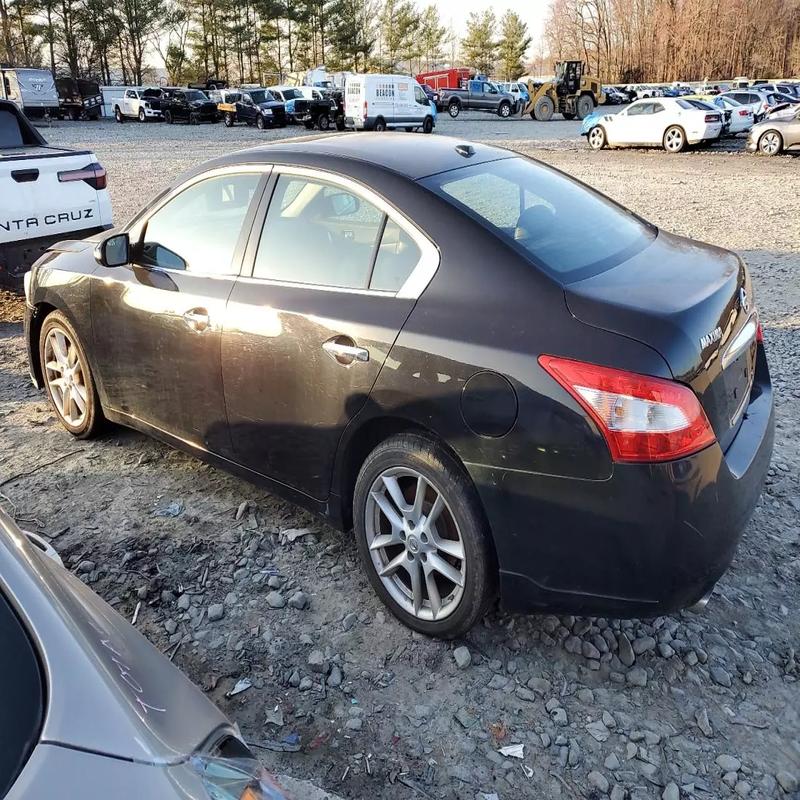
Aucun dommage détecté.
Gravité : aucun